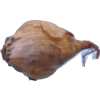
Label: onion